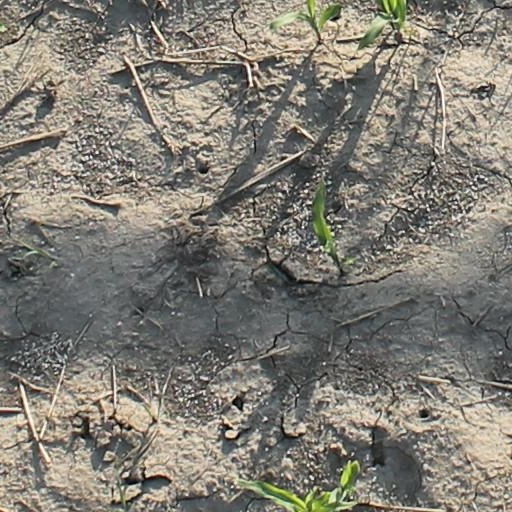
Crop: maize; corn